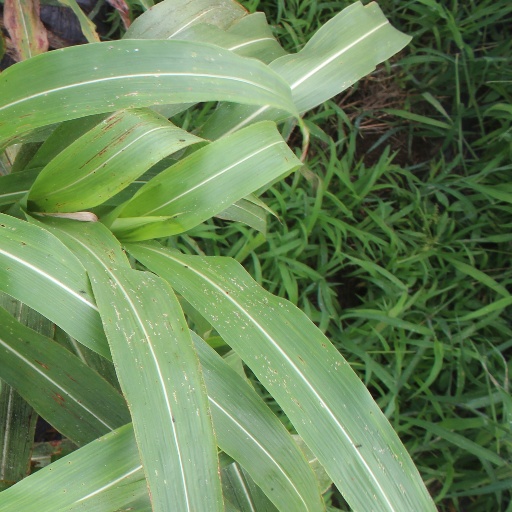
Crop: sorghum